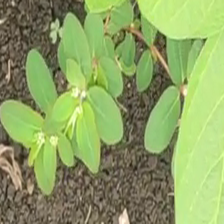
Weed species: Graceful_Sandmart_(Euphorbia hypericifolia)